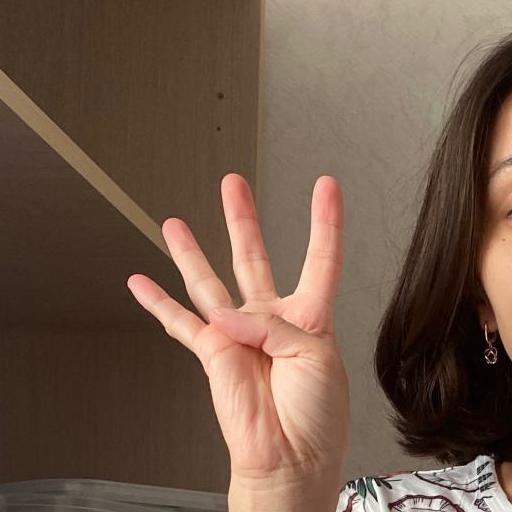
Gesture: four